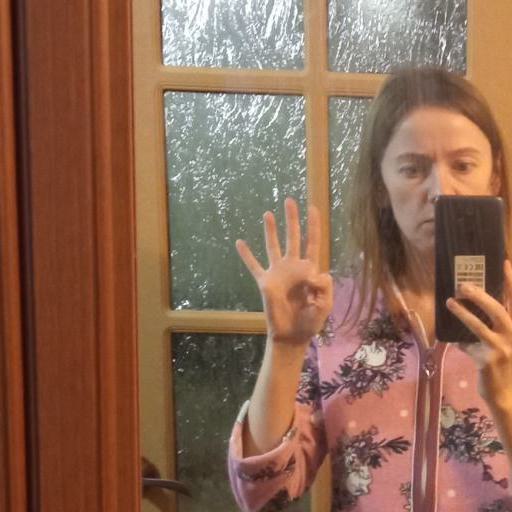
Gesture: four